Kim Ku

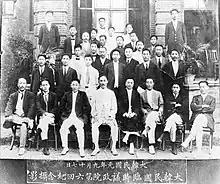
Photo commemorating the closing of the 6th meeting of the Provisional Korean National Legislature (임시의정원). Kim is on the second row from bottom, far right (September 17, 1919)

After his time in Seodaemun, he was transferred to an Incheon prison. As prisoner number 55, Kim was reunited with his former cellmate from 17 years ago, Mun Chongch'il.